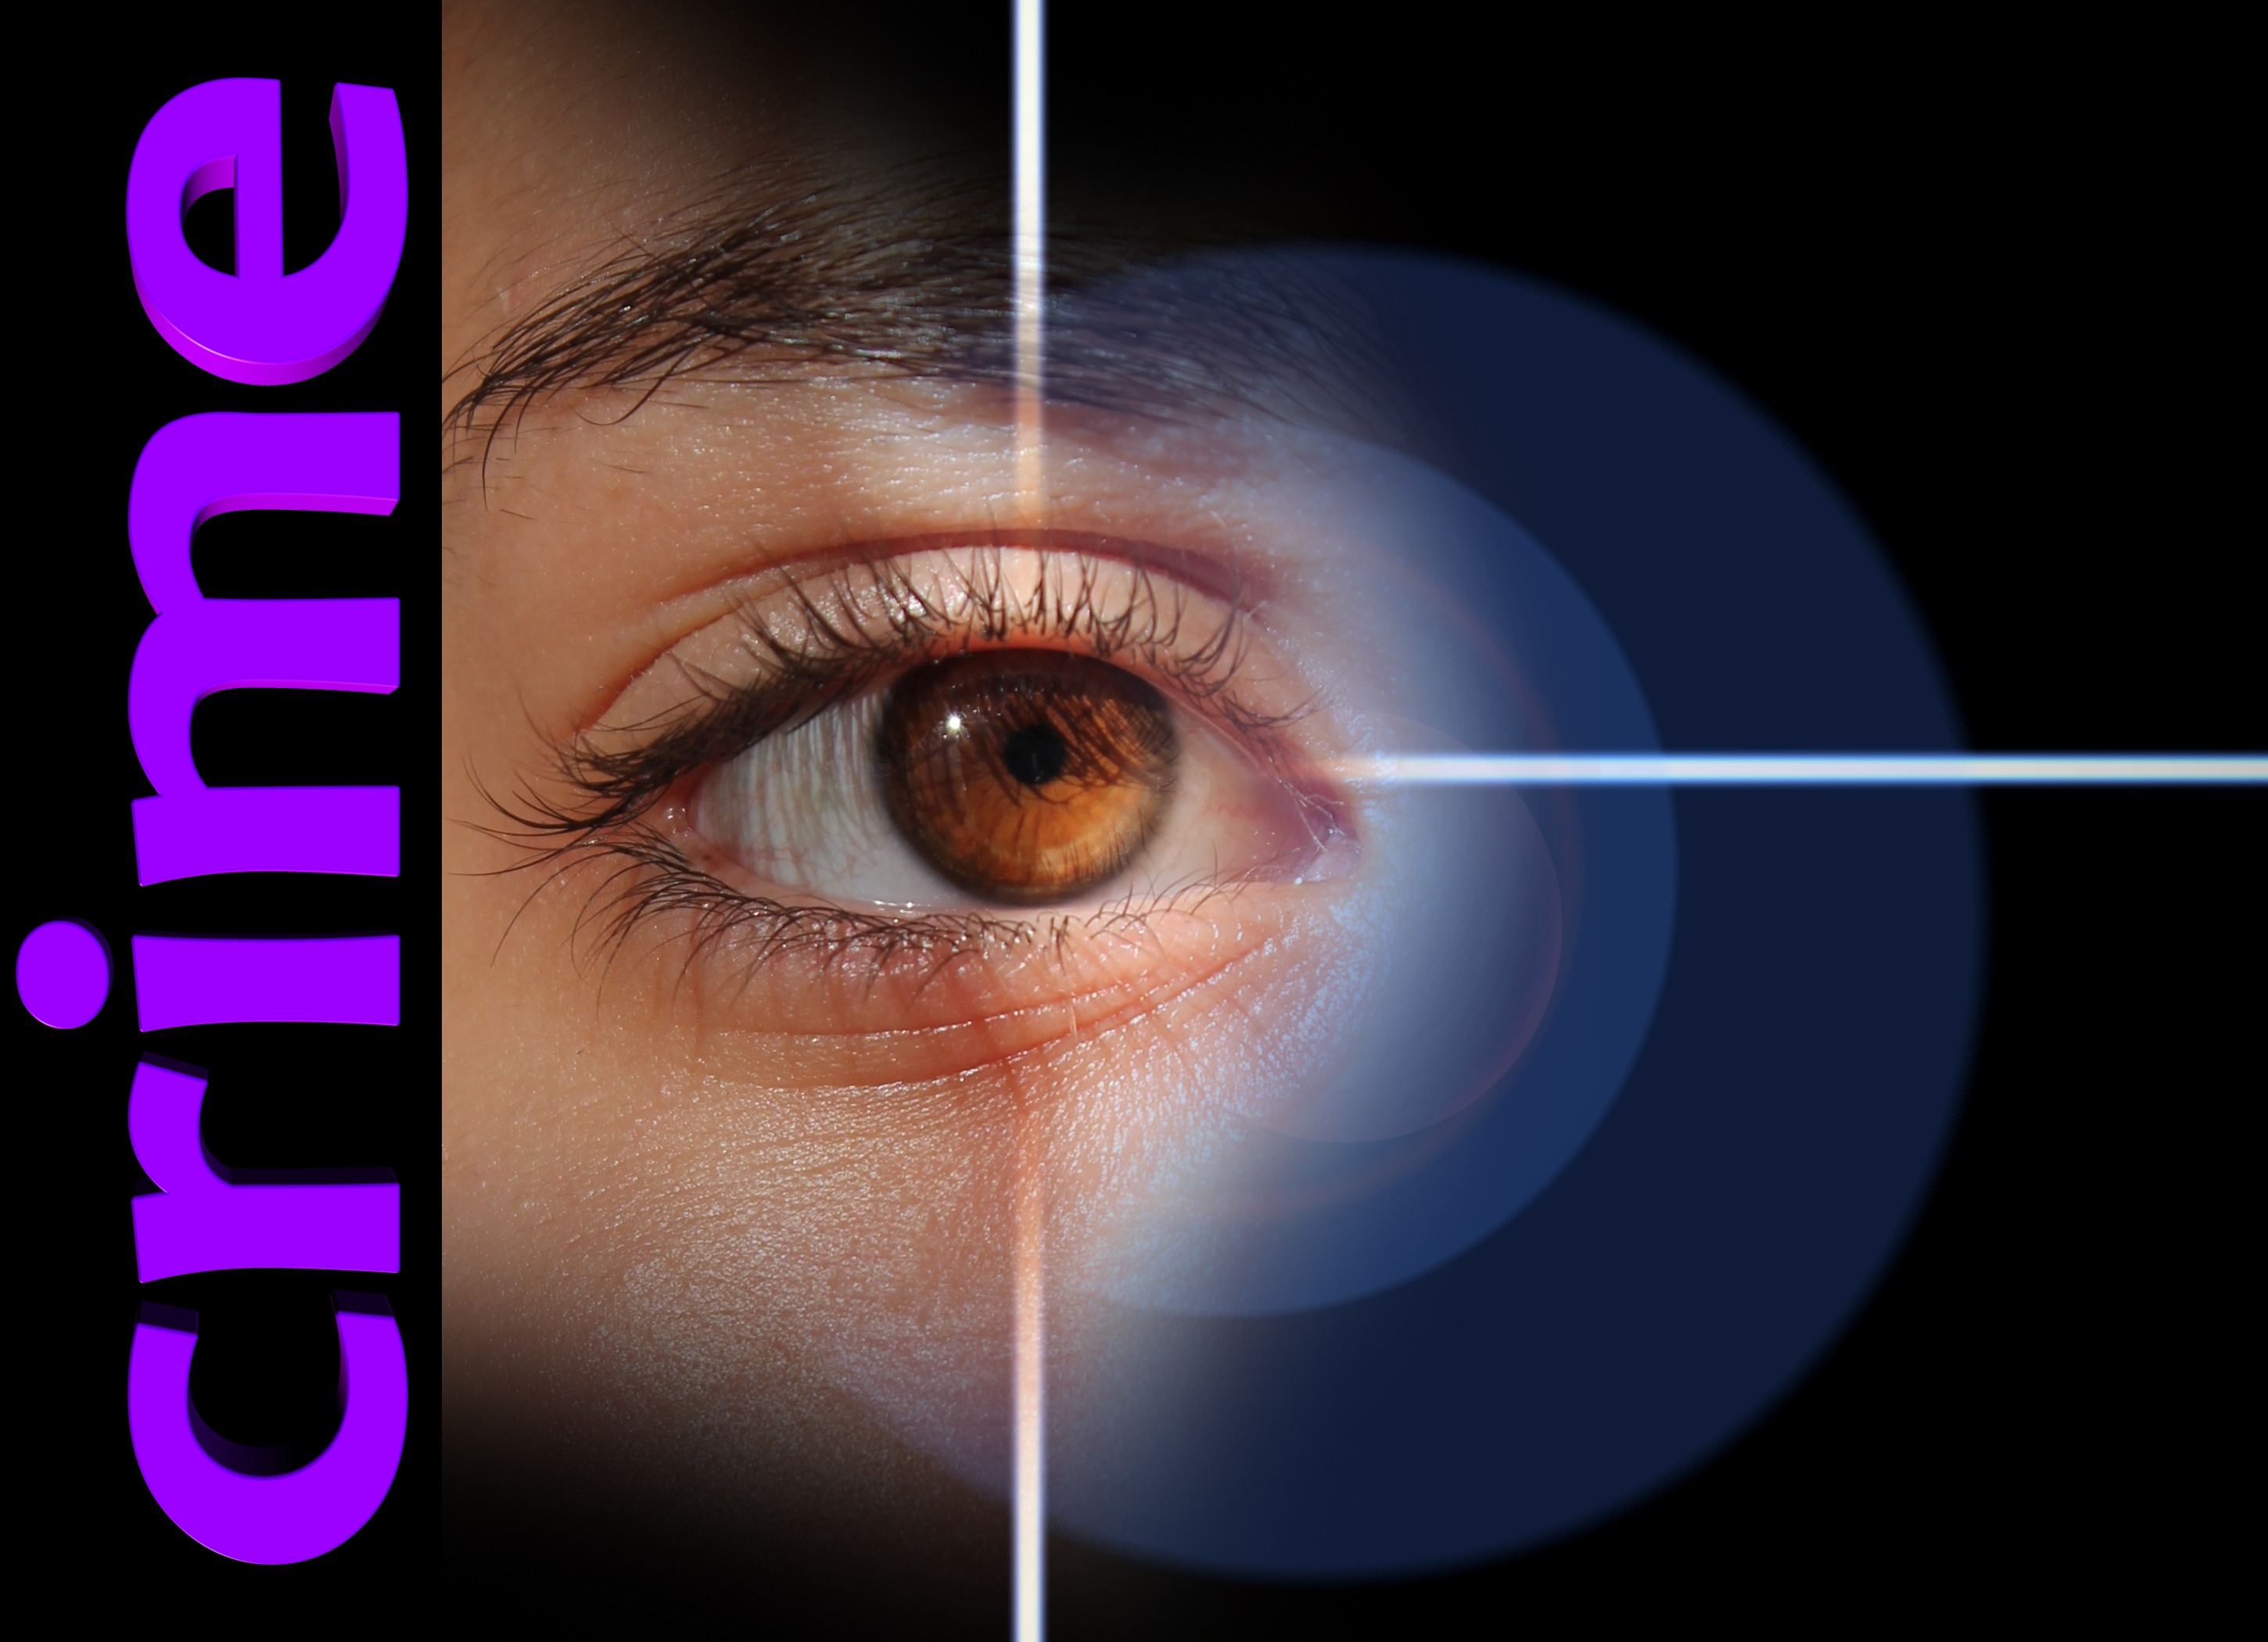
color, black, eyelash, human body, face, criminal, nose, iris, eye, head, organ, crime, evil, sin, wrong, visor, crime scene, outrage, sense, assassination attempt, offence, misstep, crosshair, wickedness, transgression, iniquity